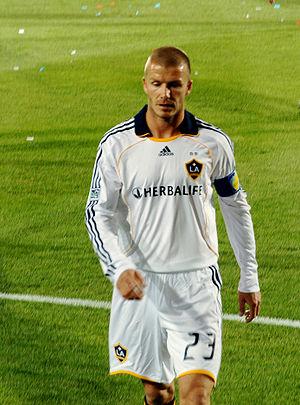
L'étoile est un des symboles pouvant orner certains maillots de football et utilisés pour préciser le palmarès des équipes concernées.